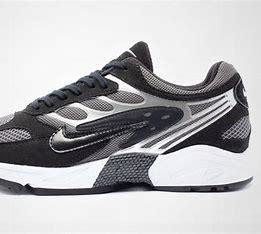
Brand: Nike
Model: Air Ghost Racer